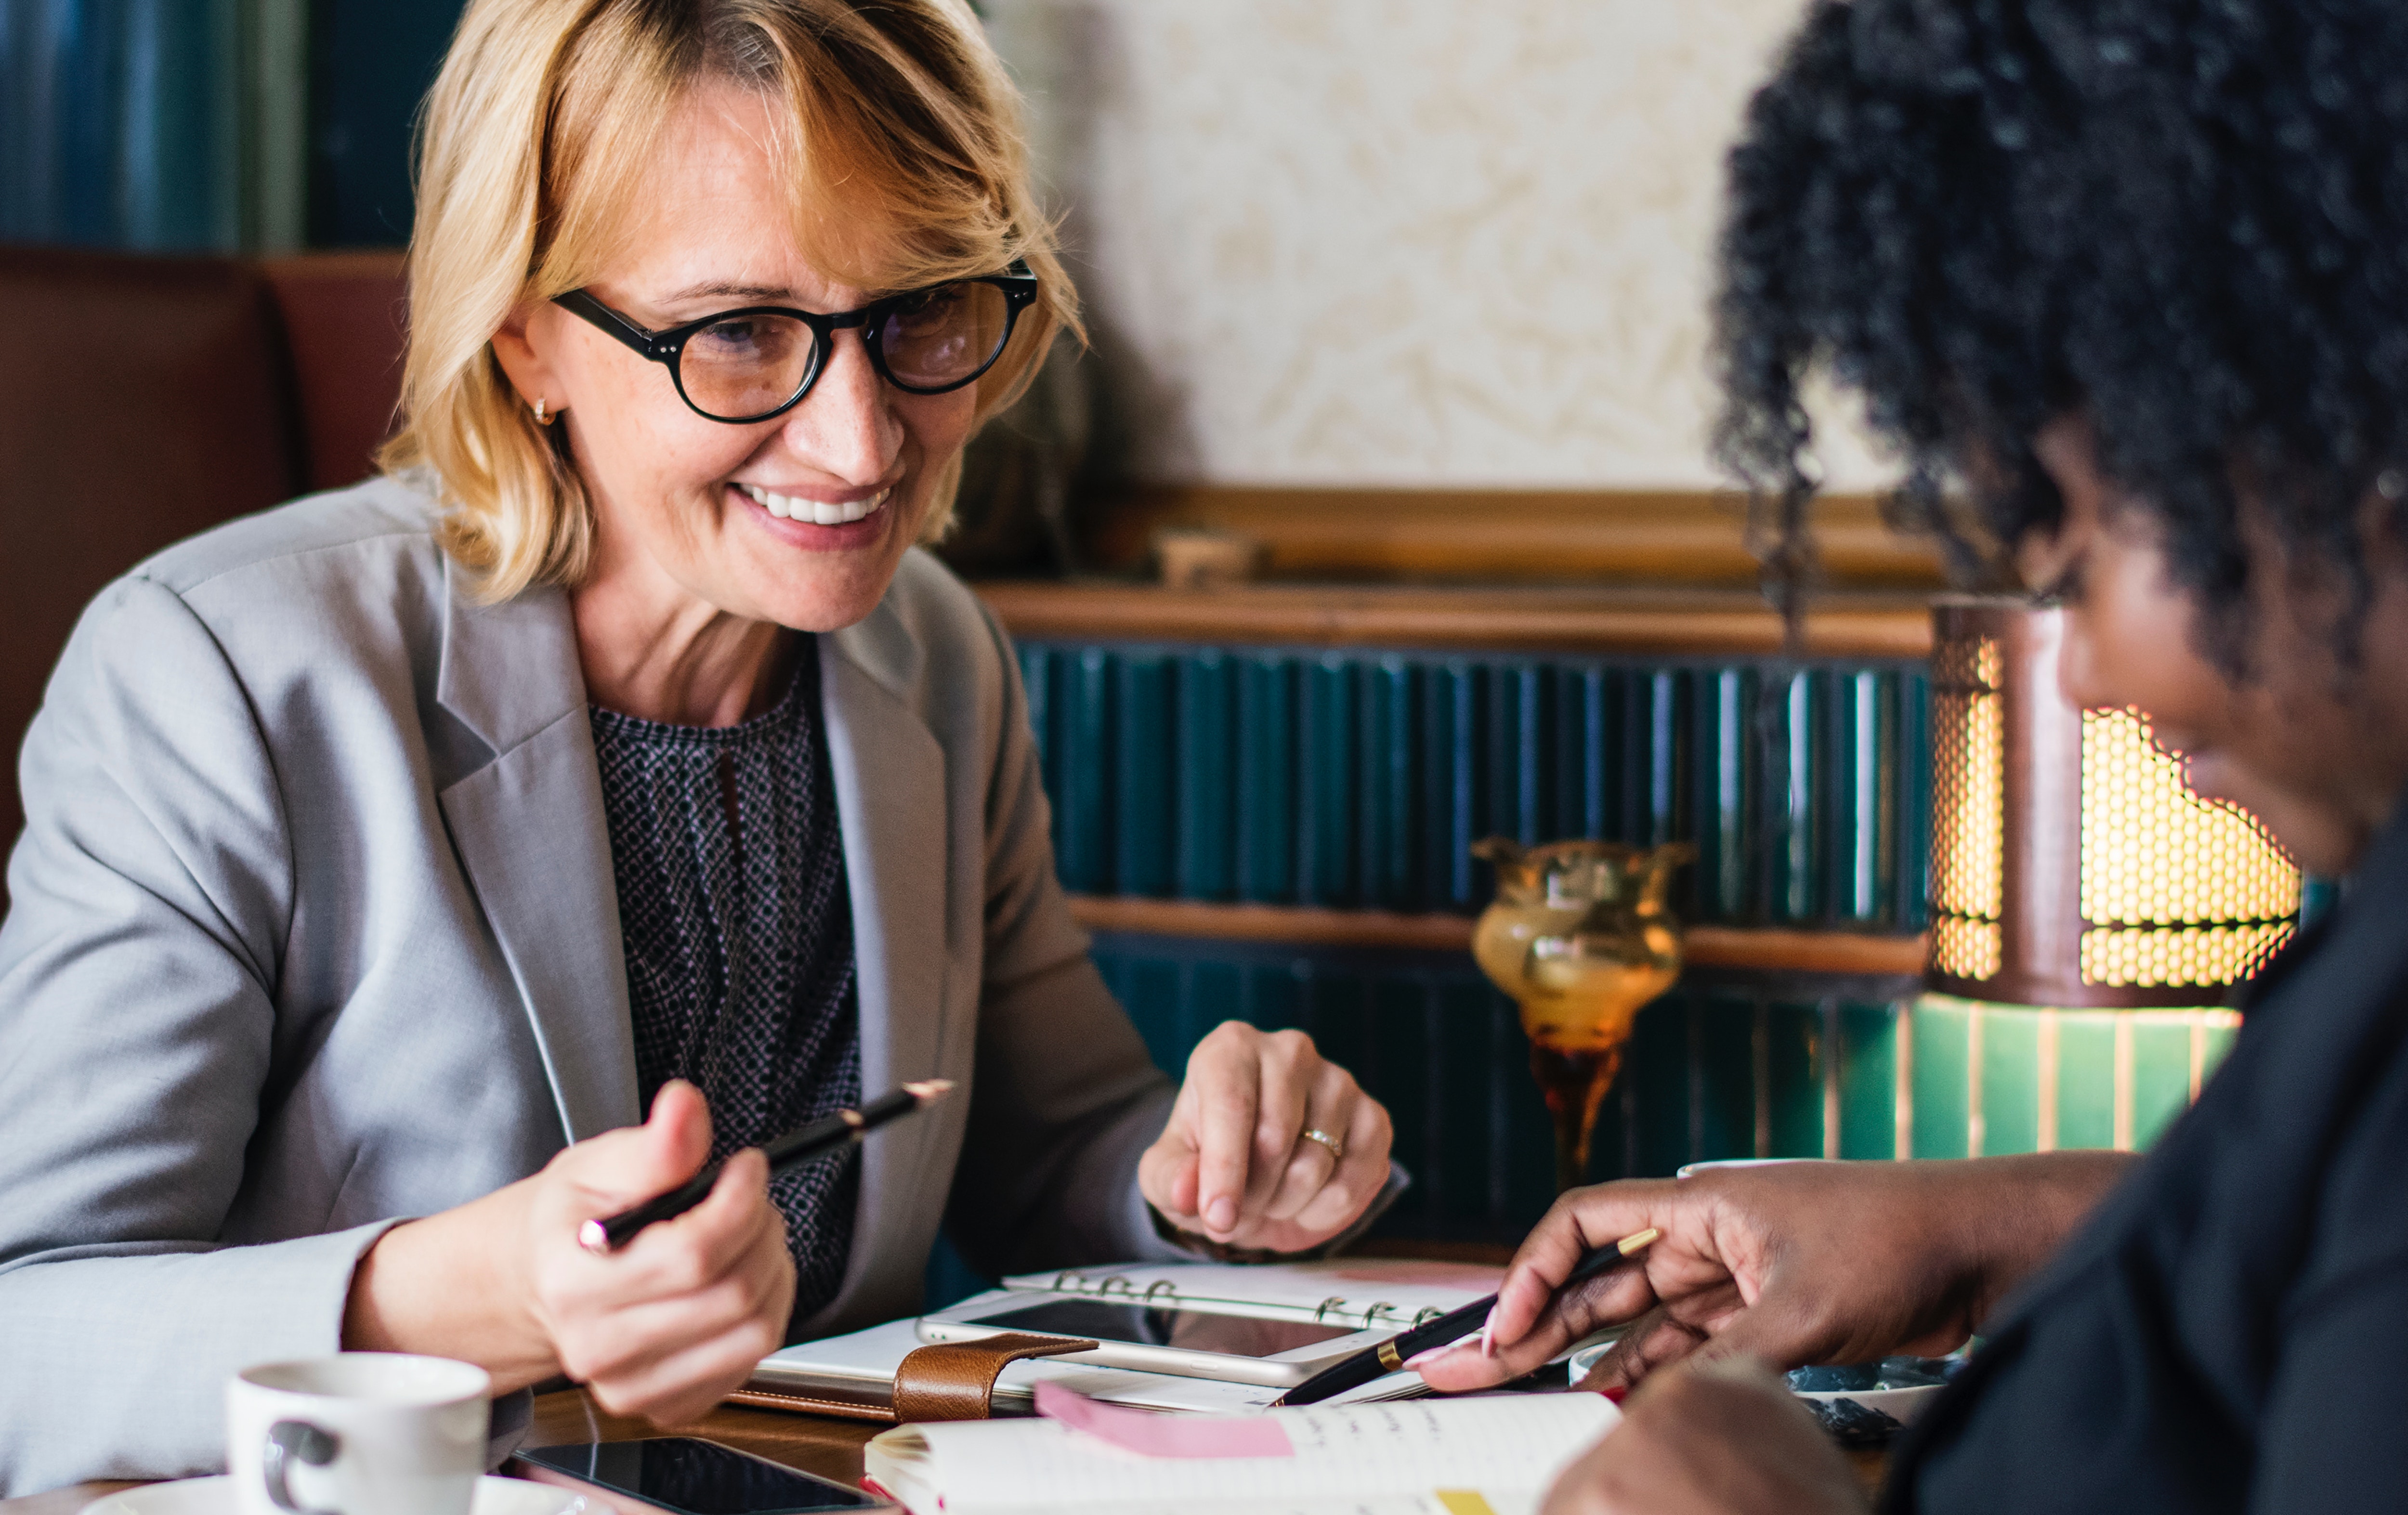
eyewear, conversation, glasses, adaptation, job, learning, white collar worker, vision care, interior design, employment, businessperson